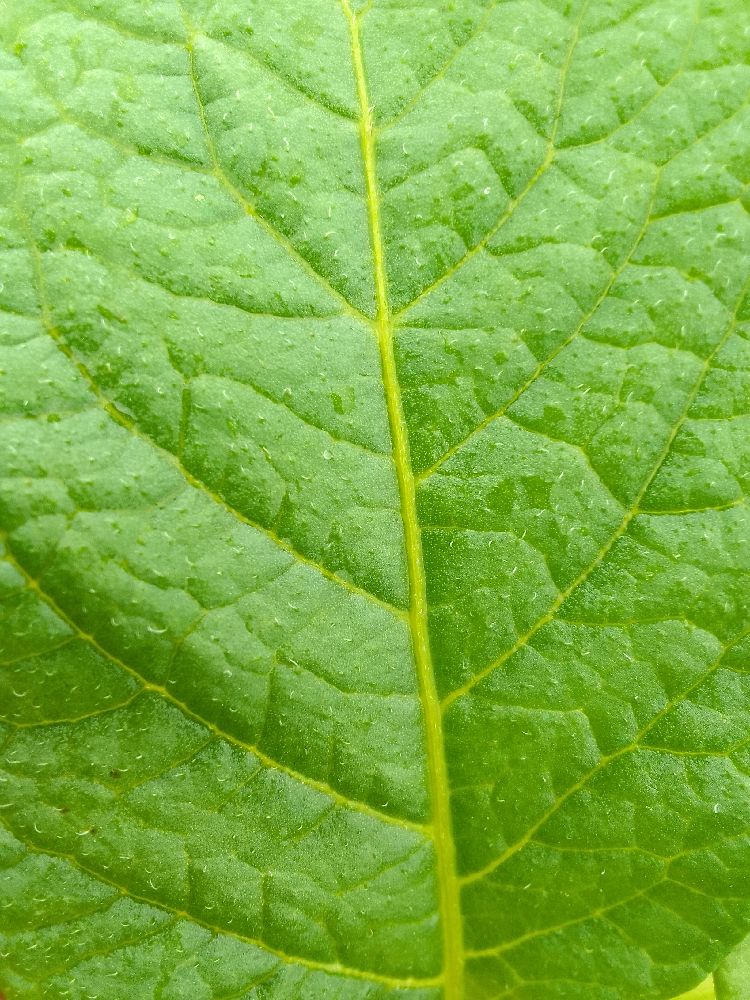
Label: Healthy